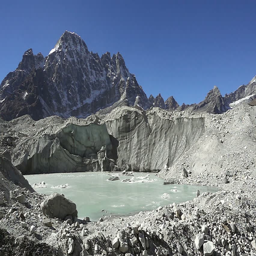
panoramic view of mountains on the hiking trail leading to the base camp